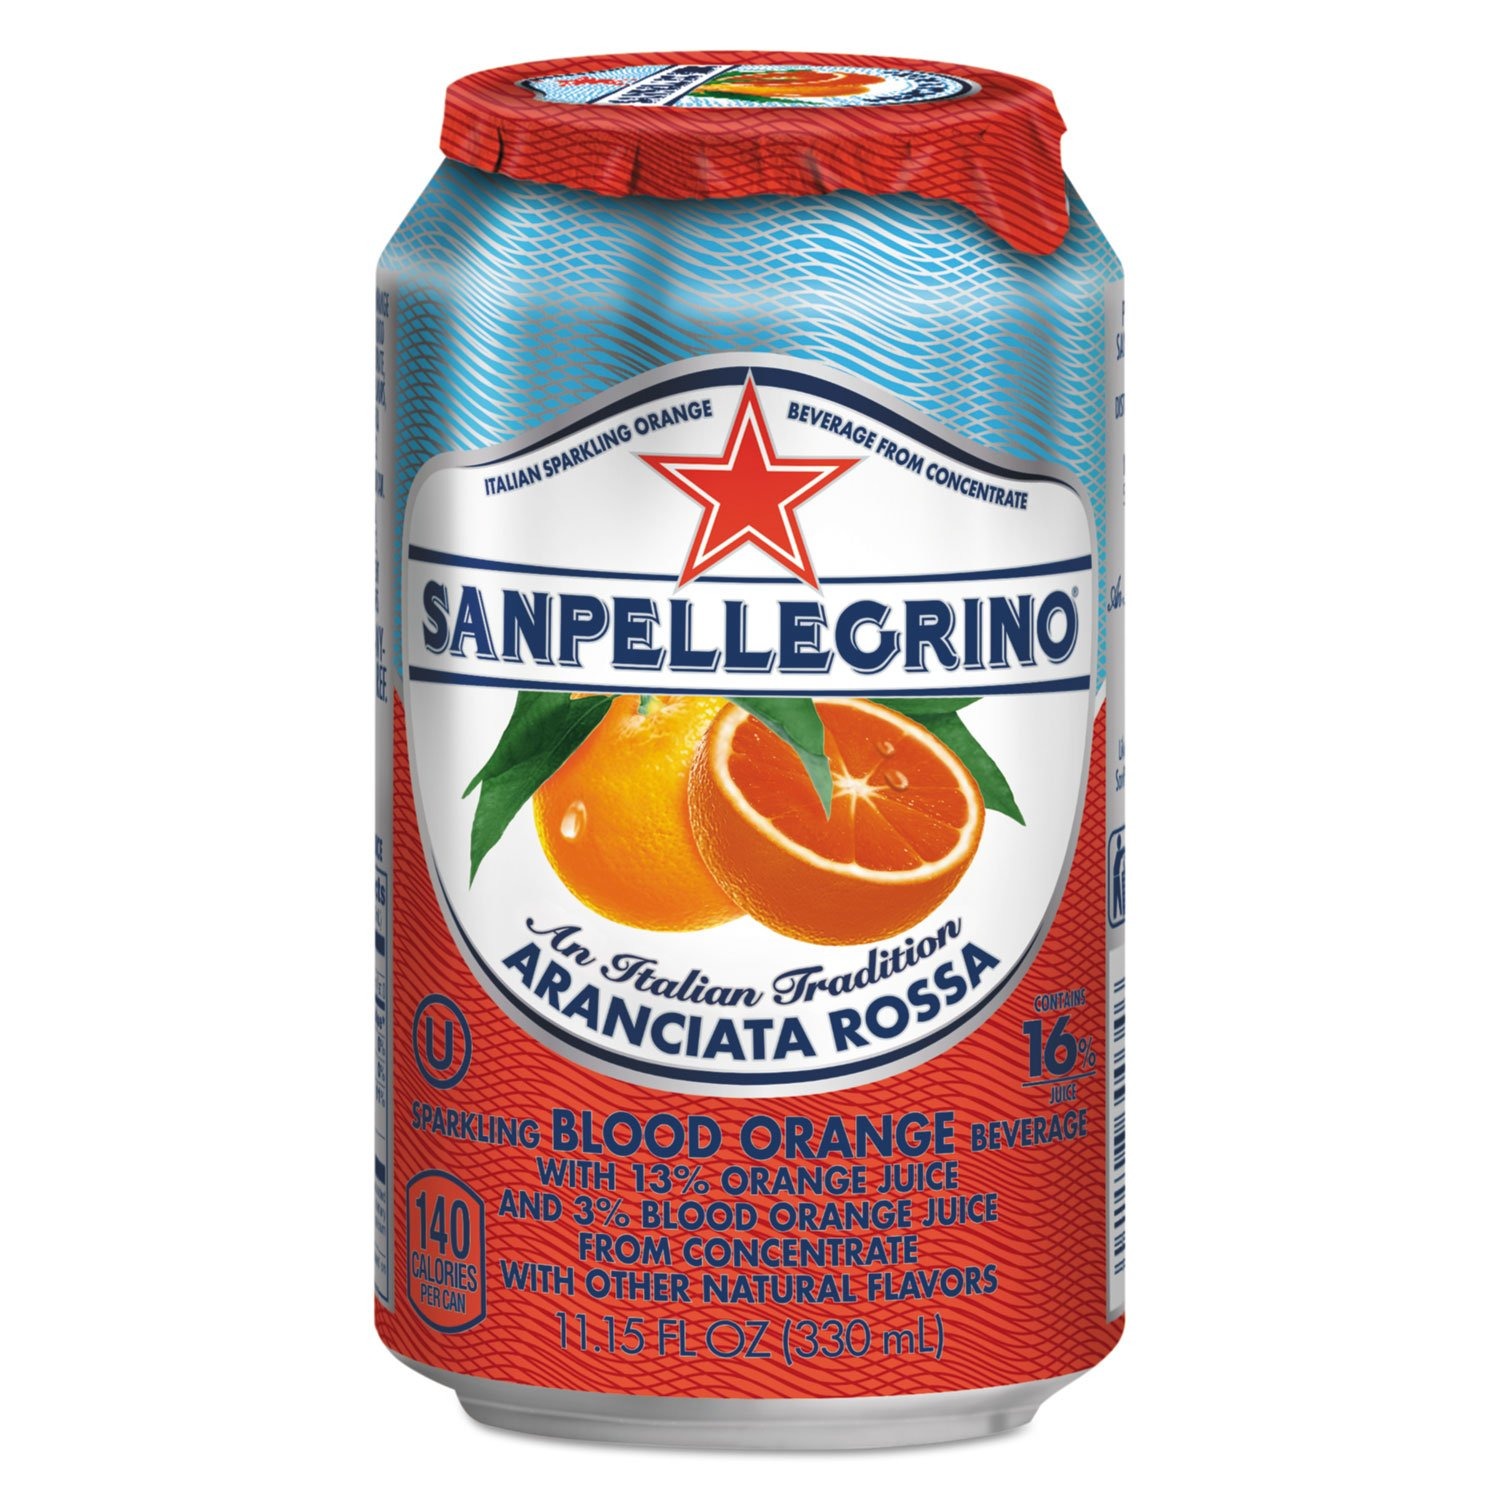
Item Name: San Pellegrino Sparkling Beverage, Aranciata Rossa (Blood Orange), 11.15 Fl Oz (Pack of 12)
Bullet Point: Sold as 12/CT.
Product Description: Sparkling fruit beverage is made with real fruit juice, cane sugar and natural flavors to create a taste that's tangy, sweet and deliciously refreshing. A balanced combination of Italian blond and blood oranges create a luscious flavor to complement any occasion. Its intense aroma offers an invigorating and delicate finish of citrusy notes. Fruit beverage is perfect for keeping in breakrooms, reception areas, kitchens and more.
Value: 133.8
Unit: Fl Oz

Price: 6.99